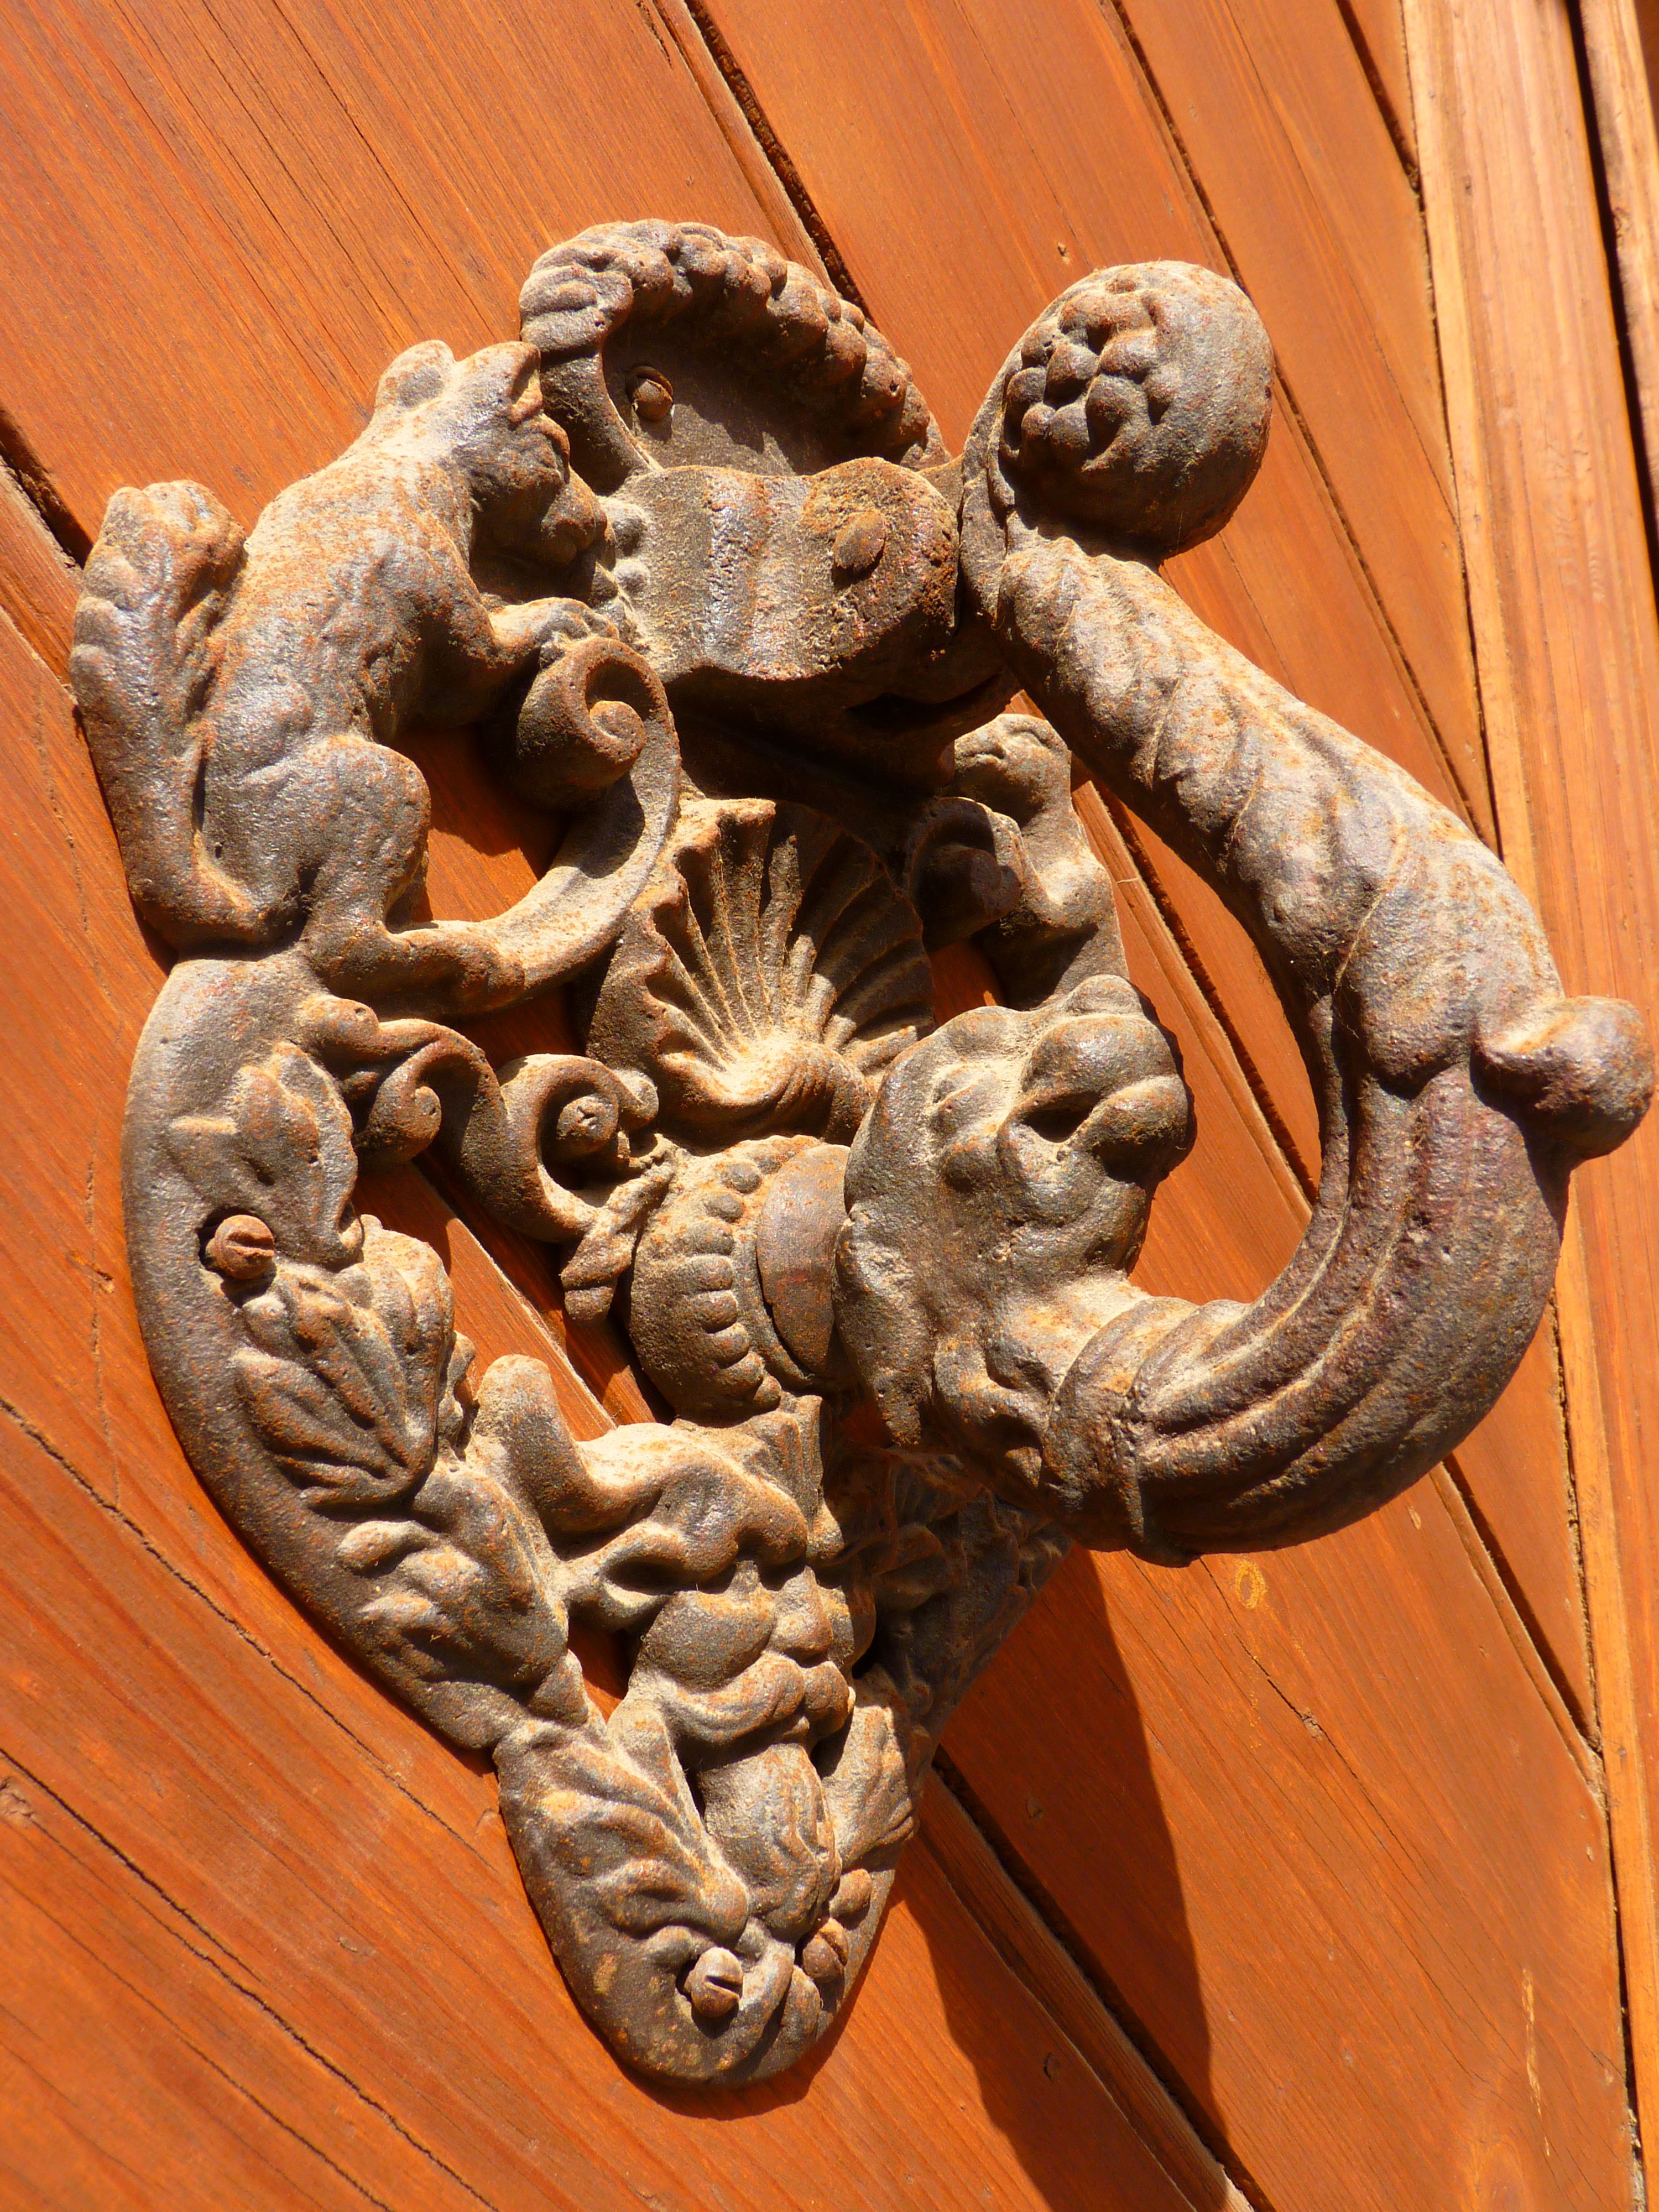
wood, monument, statue, metal, door, sculpture, art, temple, carving, relief, serpent, mythology, doorknocker, stone carving, door knocker, ancient history